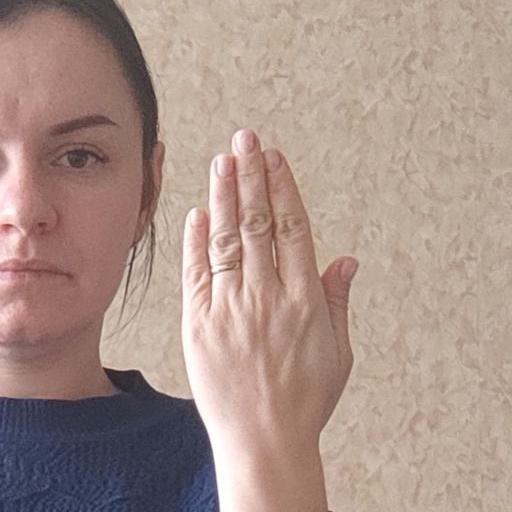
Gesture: stop_inverted